History of Sunderland A.F.C.

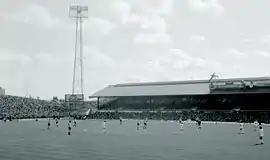
Sunderland's stadium for 99 years, Roker Park

Bill Murray was appointed Sunderland's manager in 1939. On the outbreak of war the League competition was suspended shortly after the start of the 1939–40 season, halting the new manager's progress. The FA Cup was also suspended, but a replacement tournament, the Football League War Cup, was introduced. Sunderland took part in the two-legged War Cup final in the 1941–42 season, against Wolverhampton Wanderers. The first leg was drawn 2–2 at Roker Park, but Wolves won the return leg at Molineux 4–1 to win the trophy. During the war Roker Park suffered damage from bombs which destroyed the Roker End clubhouse; a police constable was killed while patrolling the stadium's perimeter. In the 1945–46 season, after the end of the war while the League was still suspended, the FA Cup resumed. Sunderland reached the fifth round where they were beaten by Birmingham City. The League resumed the following season, Sunderland finishing in ninth place. In the 1947–48 season the club finished in twentieth place, on the brink of being relegated from the League's Division one for the first time.